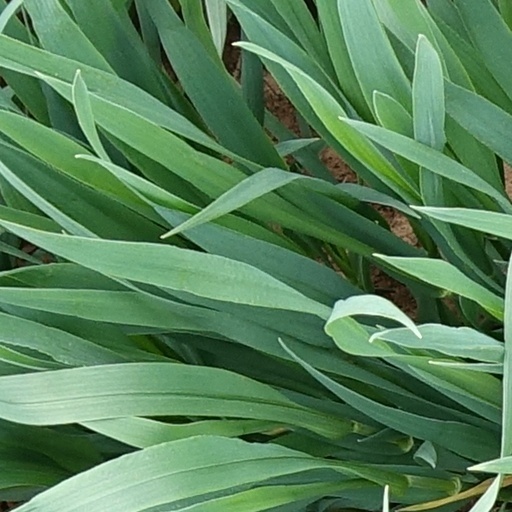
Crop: wheat